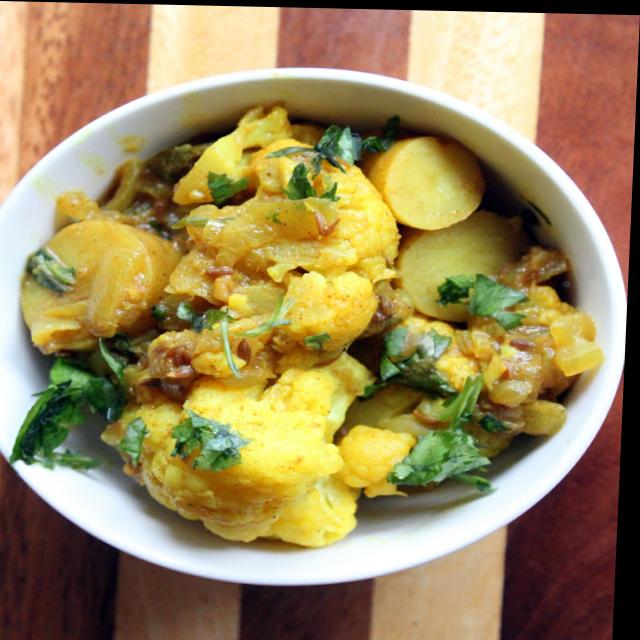
Dish: aloo_gobi